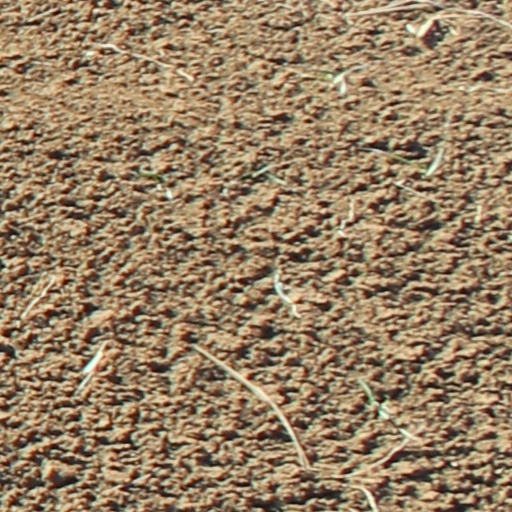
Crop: wheat